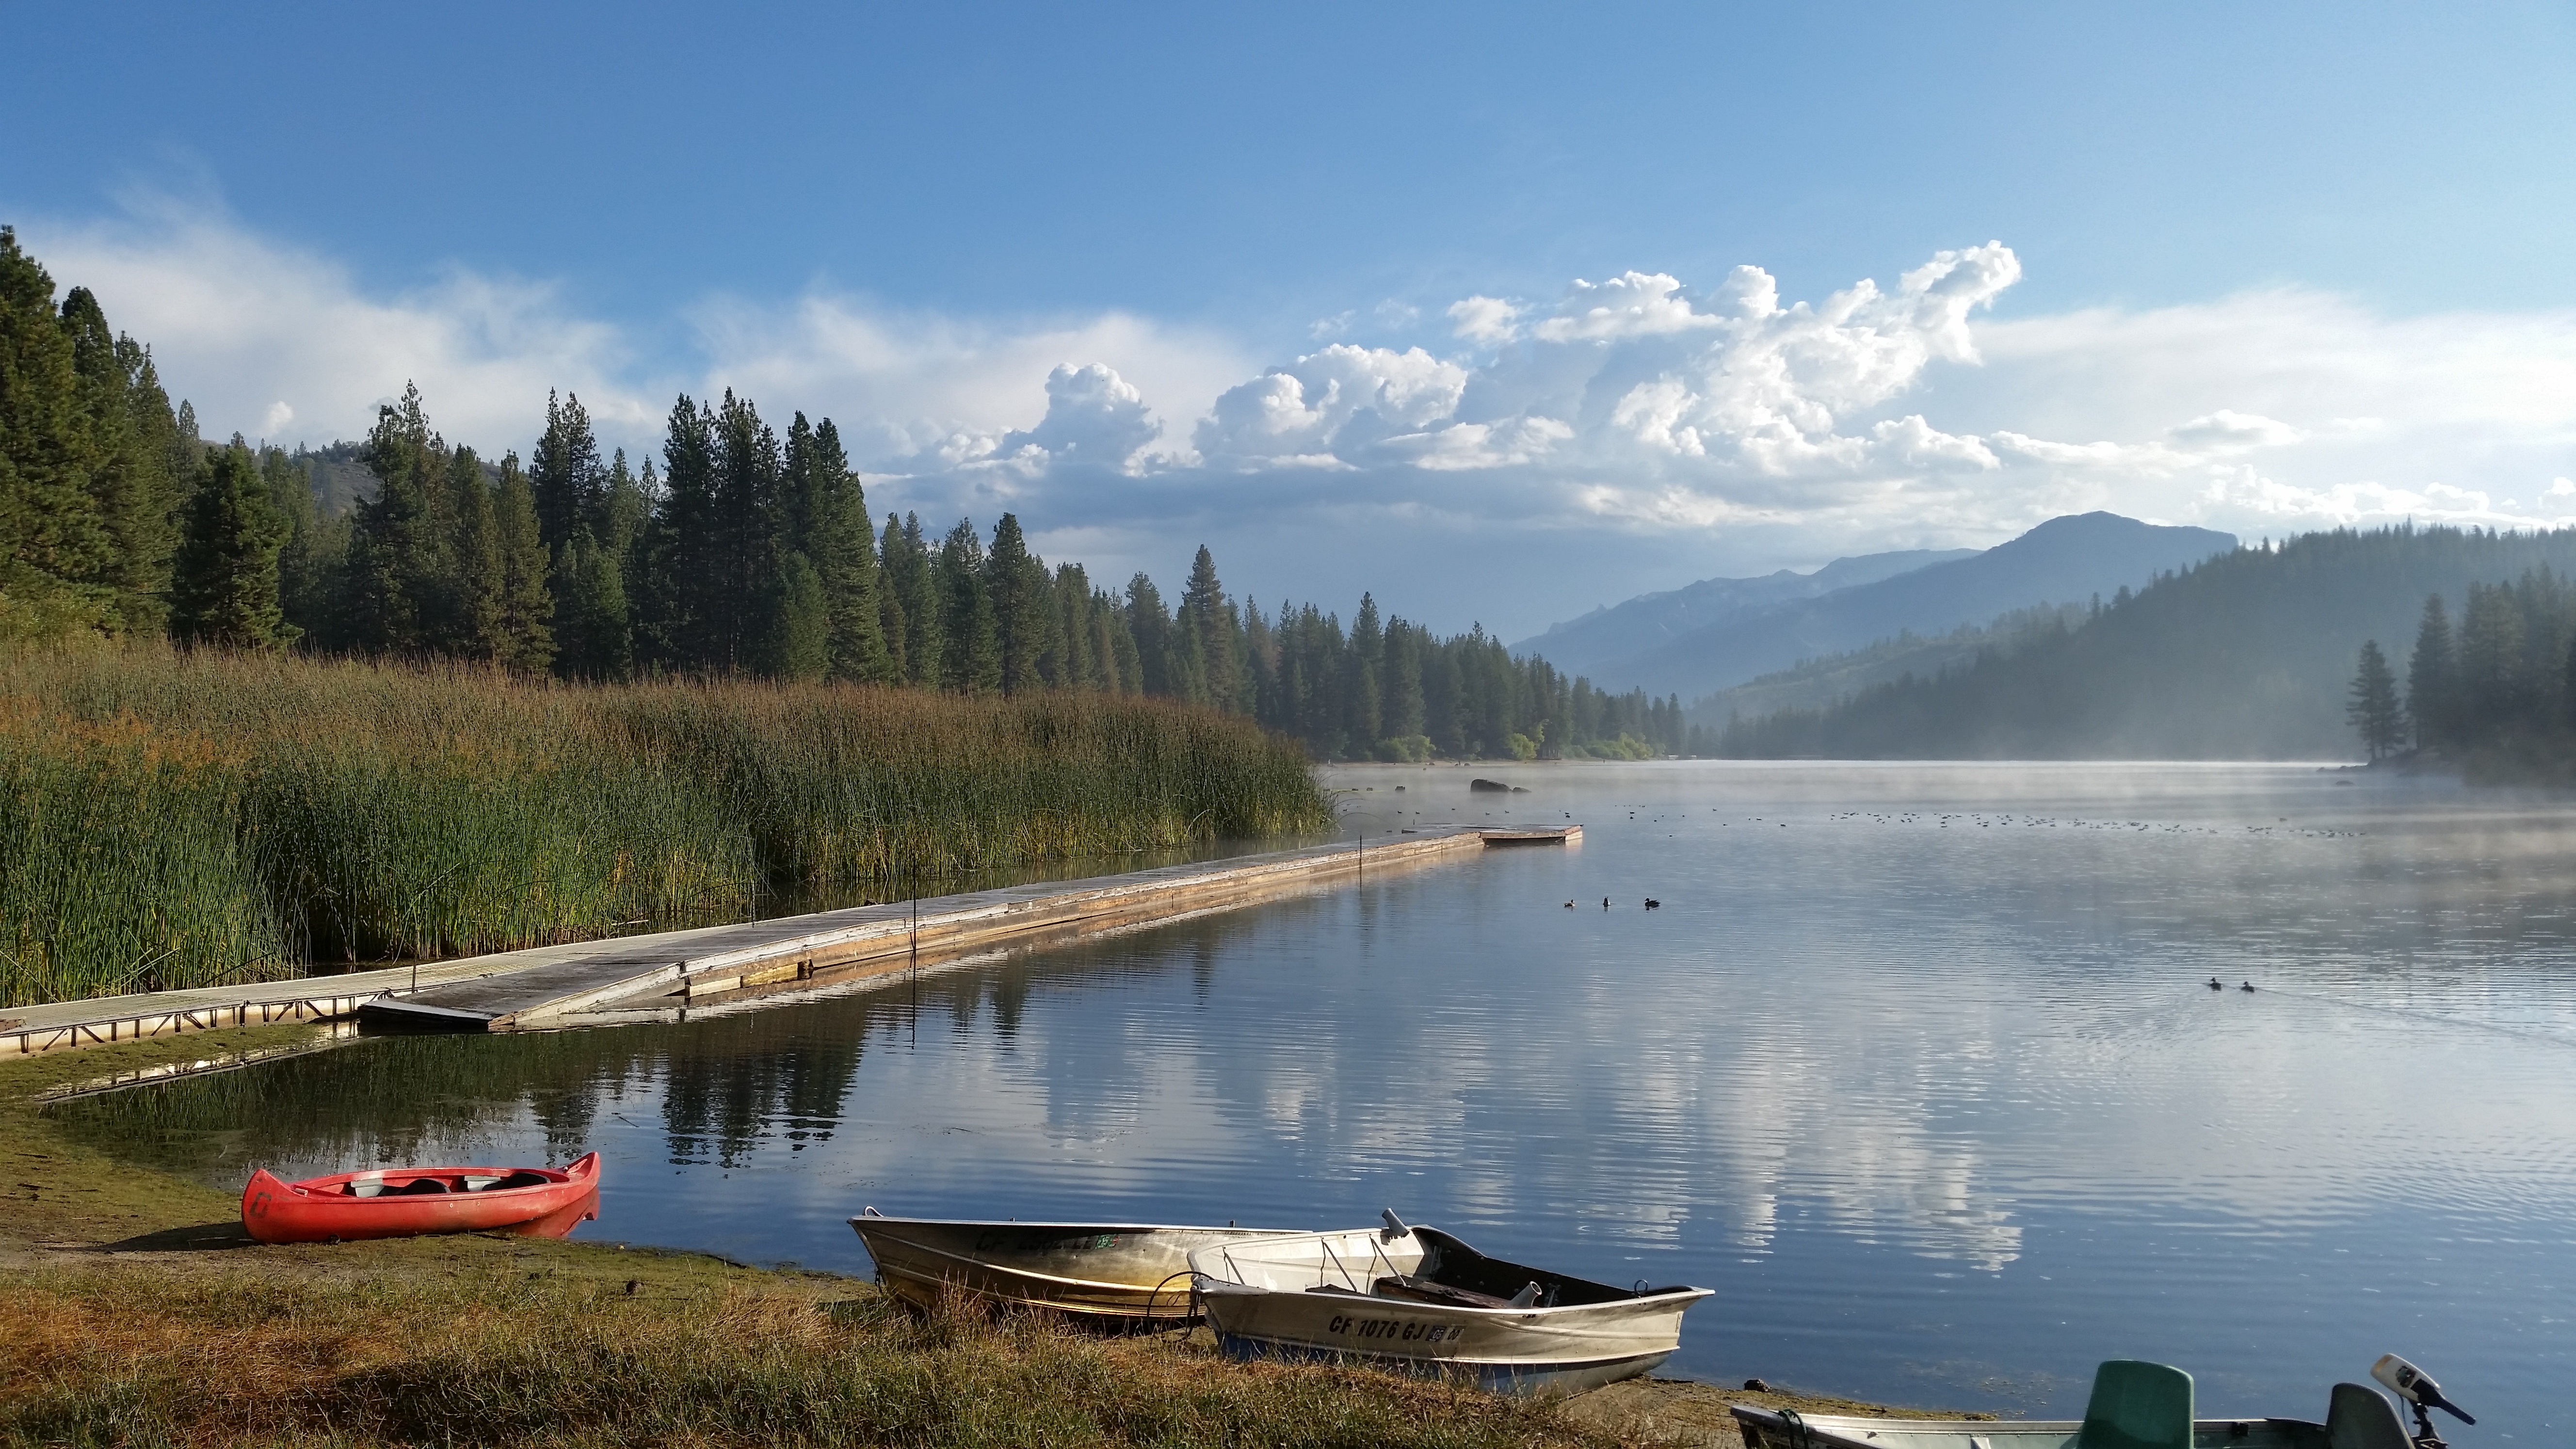
landscape, water, wilderness, sky, boat, lake, river, canoe, reflection, vehicle, scenery, america, blue, fjord, canyon, reservoir, california, boating, retreat, loch, kings, hume lake